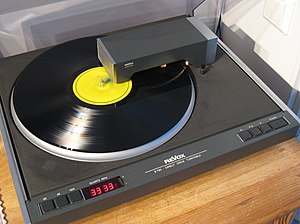
Revox / Produkter
Revox er en nu Tyskland virksomhed, udvikler et udvalg af high-end produkter som kombinerer ny teknologi med kvalitet; herunder musiksystemer, højtalere.